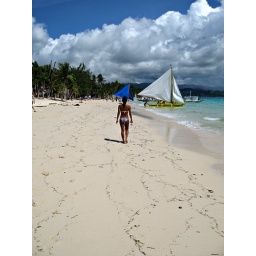
Woman in bikini walks along the beach with sialing boats in the background